Question: Please indicate a possible affordance area of hold_baseball_bat that can be used for holding
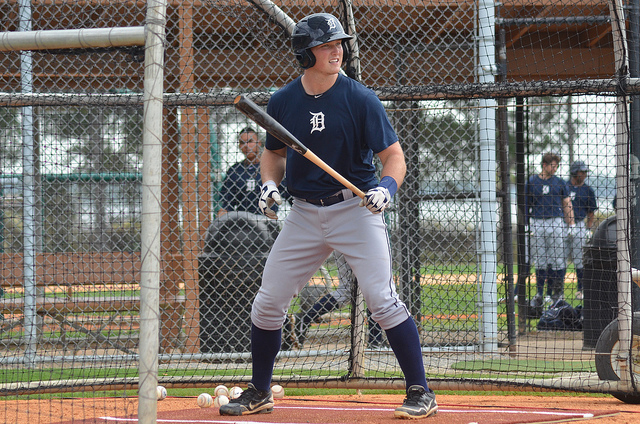
Answer: [355.5, 183, 393.5, 219]